Bandar Indah Jaya

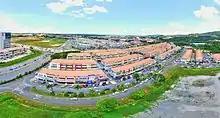
Aerial view of Bandar Indah Jaya

Bandar Indah Jaya is one of the satellite towns of Sandakan in the Malaysian state of Sabah. Located about from Sandakan town, Bandar Indah Jaya is one of the largest and busiest satellite towns in Sandakan.